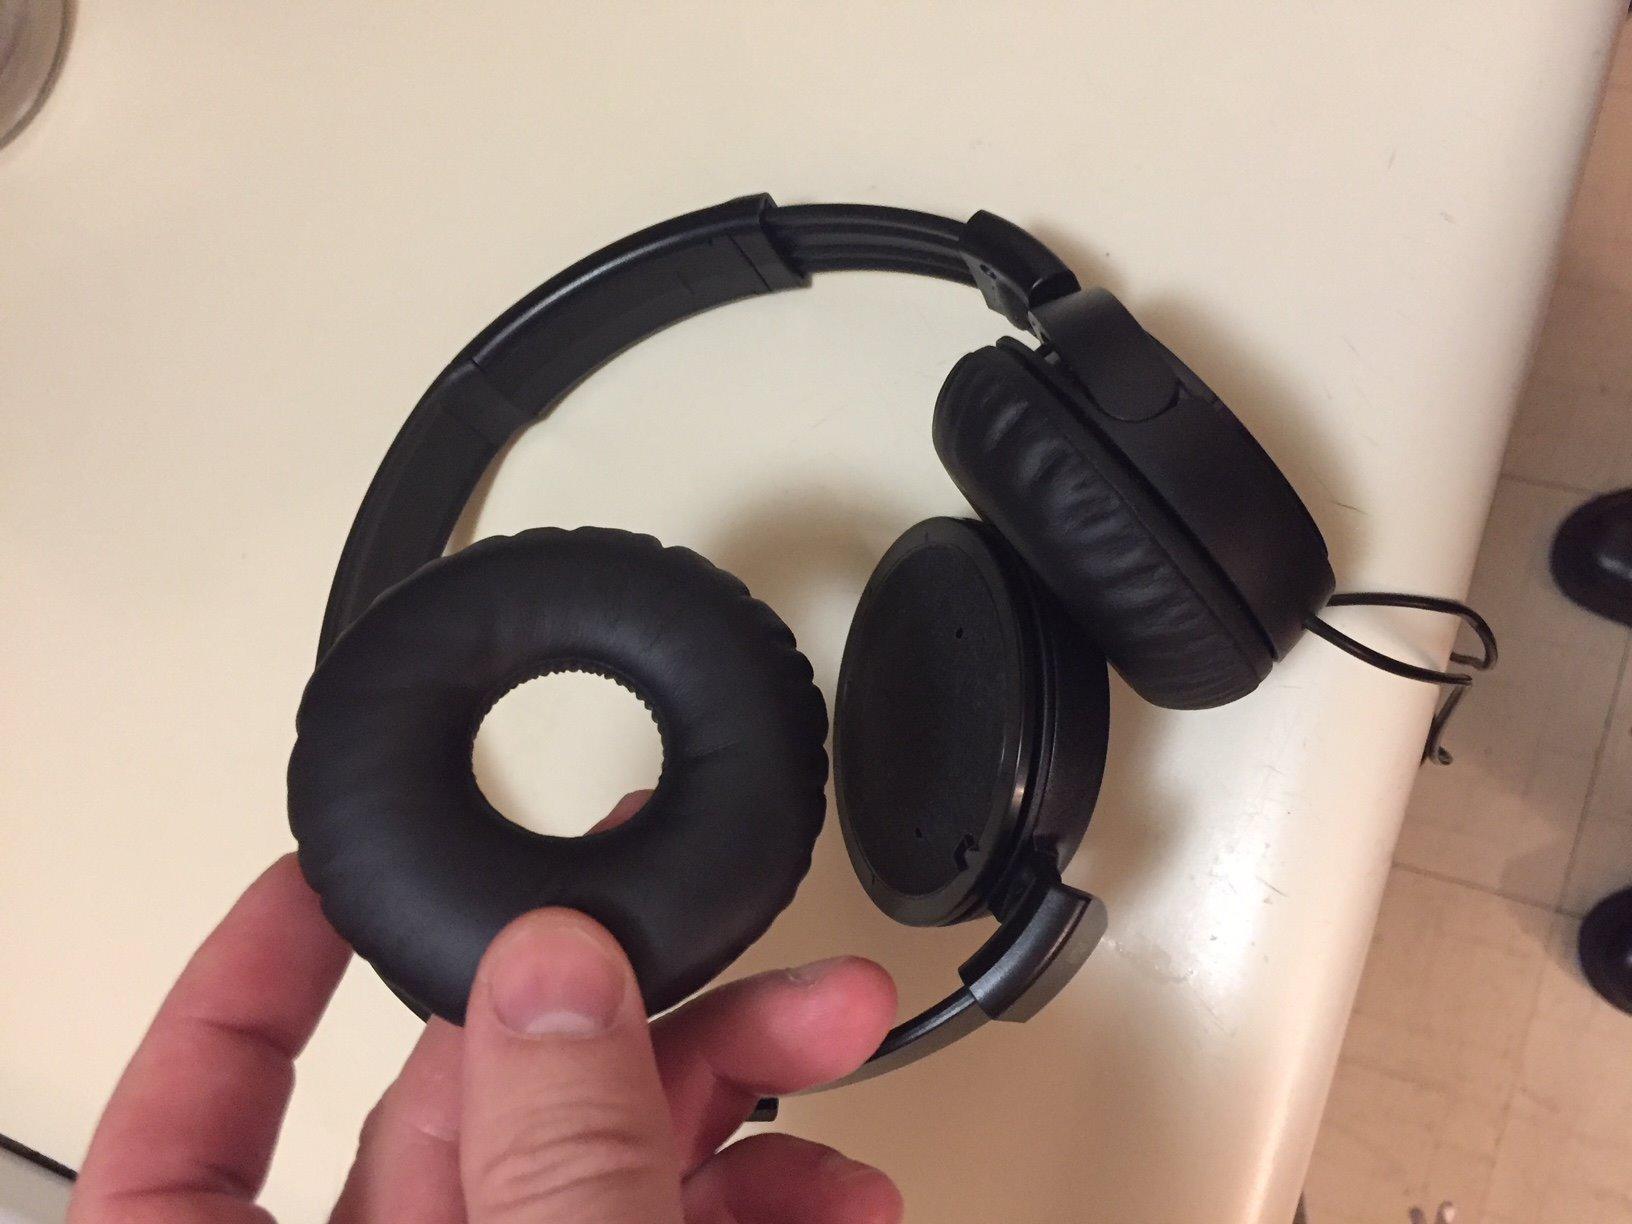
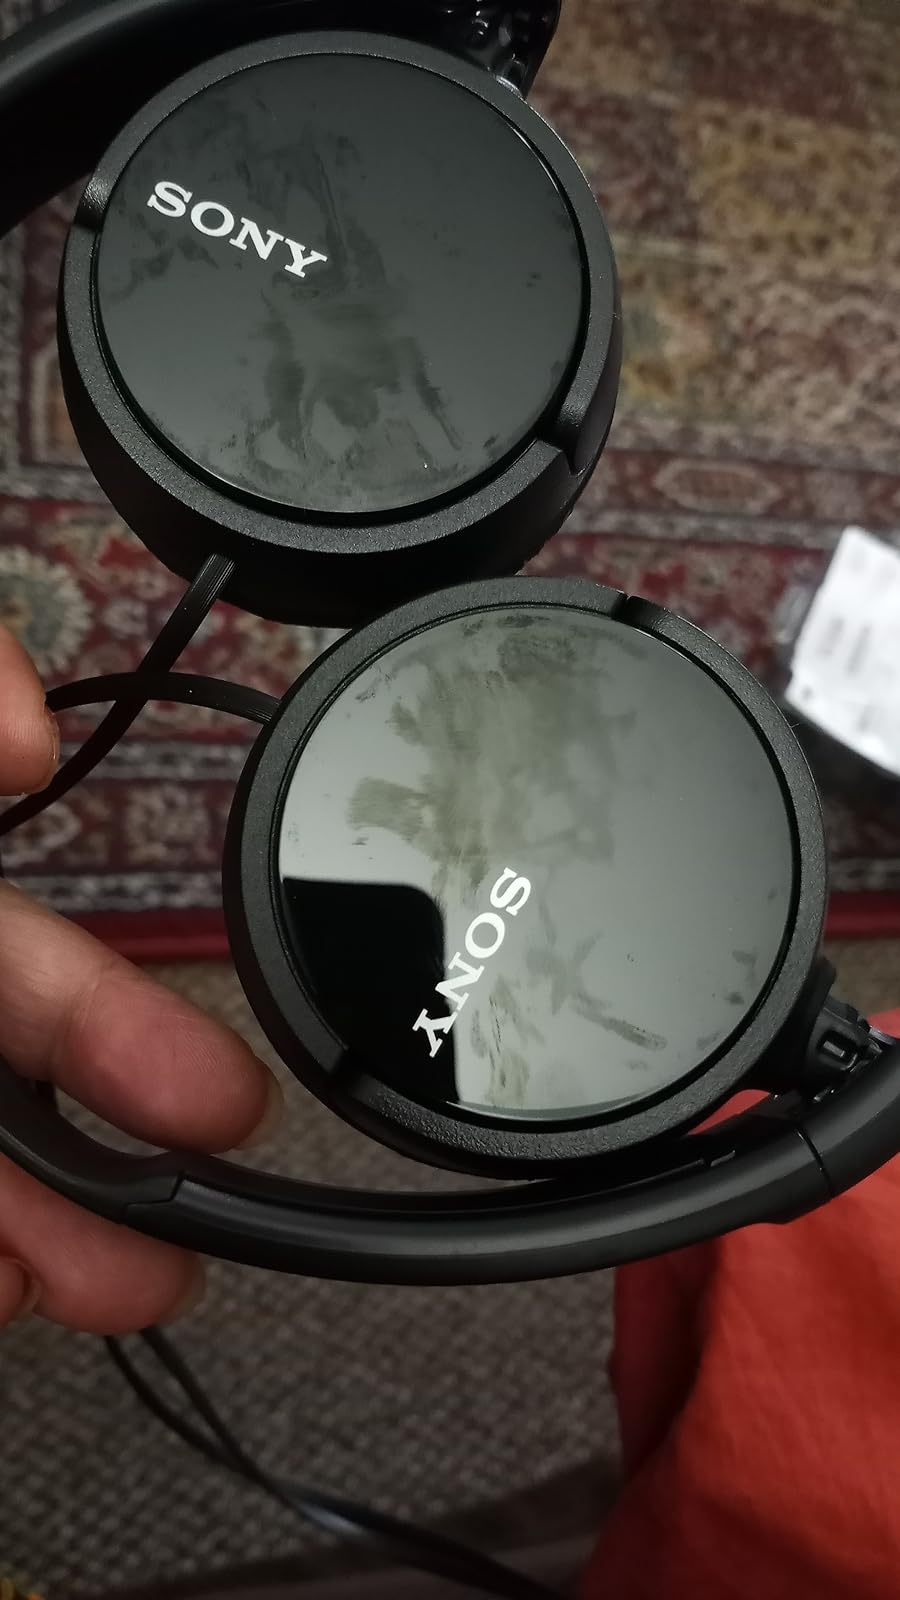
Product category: headphones
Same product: yes